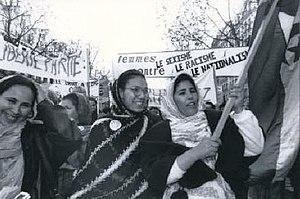
Novembre 1995 - Manifestation à Paris pour les droits des femmes. Cette grande manifestation organisée par plusieurs associations féministes réaffirme toutes les revendications des femmes, le droit à l’avortement, à l’emploi. Les femmes immigrées ou exilées y sont aussi nombreuses. Ici des femmes sahraouies et algériennes. Photographie de Francine Bajande, tiré de l'exposition ""Traces, mémoires, histoire des mouvements de femmes de l'immigration en France"".
En France, la laïcité désigne un ensemble de principes relatifs à la place du fait religieux dans la société.
La troisième vague féministe est un large ensemble de revendications politiques et de pratiques artistiques, mises en avant à partir des années 1980 — aux États-Unis d’abord, et dans le reste du monde occidental par la suite — par des militantes féministes, notamment issues de groupes minoritaires et des minorités ethno-culturelles.